Smoking in the United Kingdom

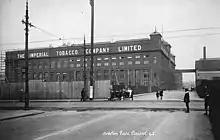
Imperial Tobacco building in Raleigh Road, Bristol, constructed in 1912

According to B.W.E. Alford, in the first century after its founding in Bristol in 1786, Wills was one of many small firms processing loose tobacco for the competitive British market. It bested the competition by maintaining the quality of the pipe tobaccos and reliance on effective salesmanship. Their well-paid salesmen provided valuable feedback about consumer preferences and promotional tactics, like using cards featuring famous English personalities. Wills gained market share by introducing branded tobaccos and began pre-packaging their products, which allowed for wider distribution through regular retail shops rather than just specialised outlets. In 1883, Wills acquired the exclusive British rights to the powerful Bonsack cigarette manufacturing machine. Cigarettes now became very cheap to make in large quantities. The less expensive Woodbine cigarette brand became a marketing sensation starting in 1888. Ignoring initial doubts about the market potential of cigarettes compared to pipe tobacco, Wills saw sales increase leaving the small competitors far behind in the new cigarette market. In 1901, Wills faced strong competition from Duke's American Tobacco Company. Duke entered the English market with an alliance with Ogden's and a heavily advertised brand, "Guinea Gold," the first Virginia cigarette made in England. Wills strategically merged with the other British rivals to secure its dominance in the British market. Wills contributed 58% of the £12 million pounds capital of Imperial Tobacco, with the rest coming from 12 competitors. Wills easily dominated the new company and by the strong leadership of William Wills, 1st Baron Winterstoke it successfully defended their market share from American threats.